Answer in natural language. Considering the relative positions, where is green houseplant with dark pot (highlighted by a green box) with respect to litle color square stool (highlighted by a blue box)? Choose between the following options: above or below
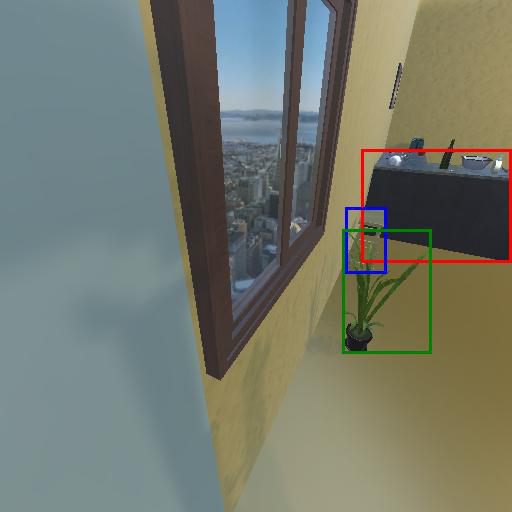
<answer>below</answer>